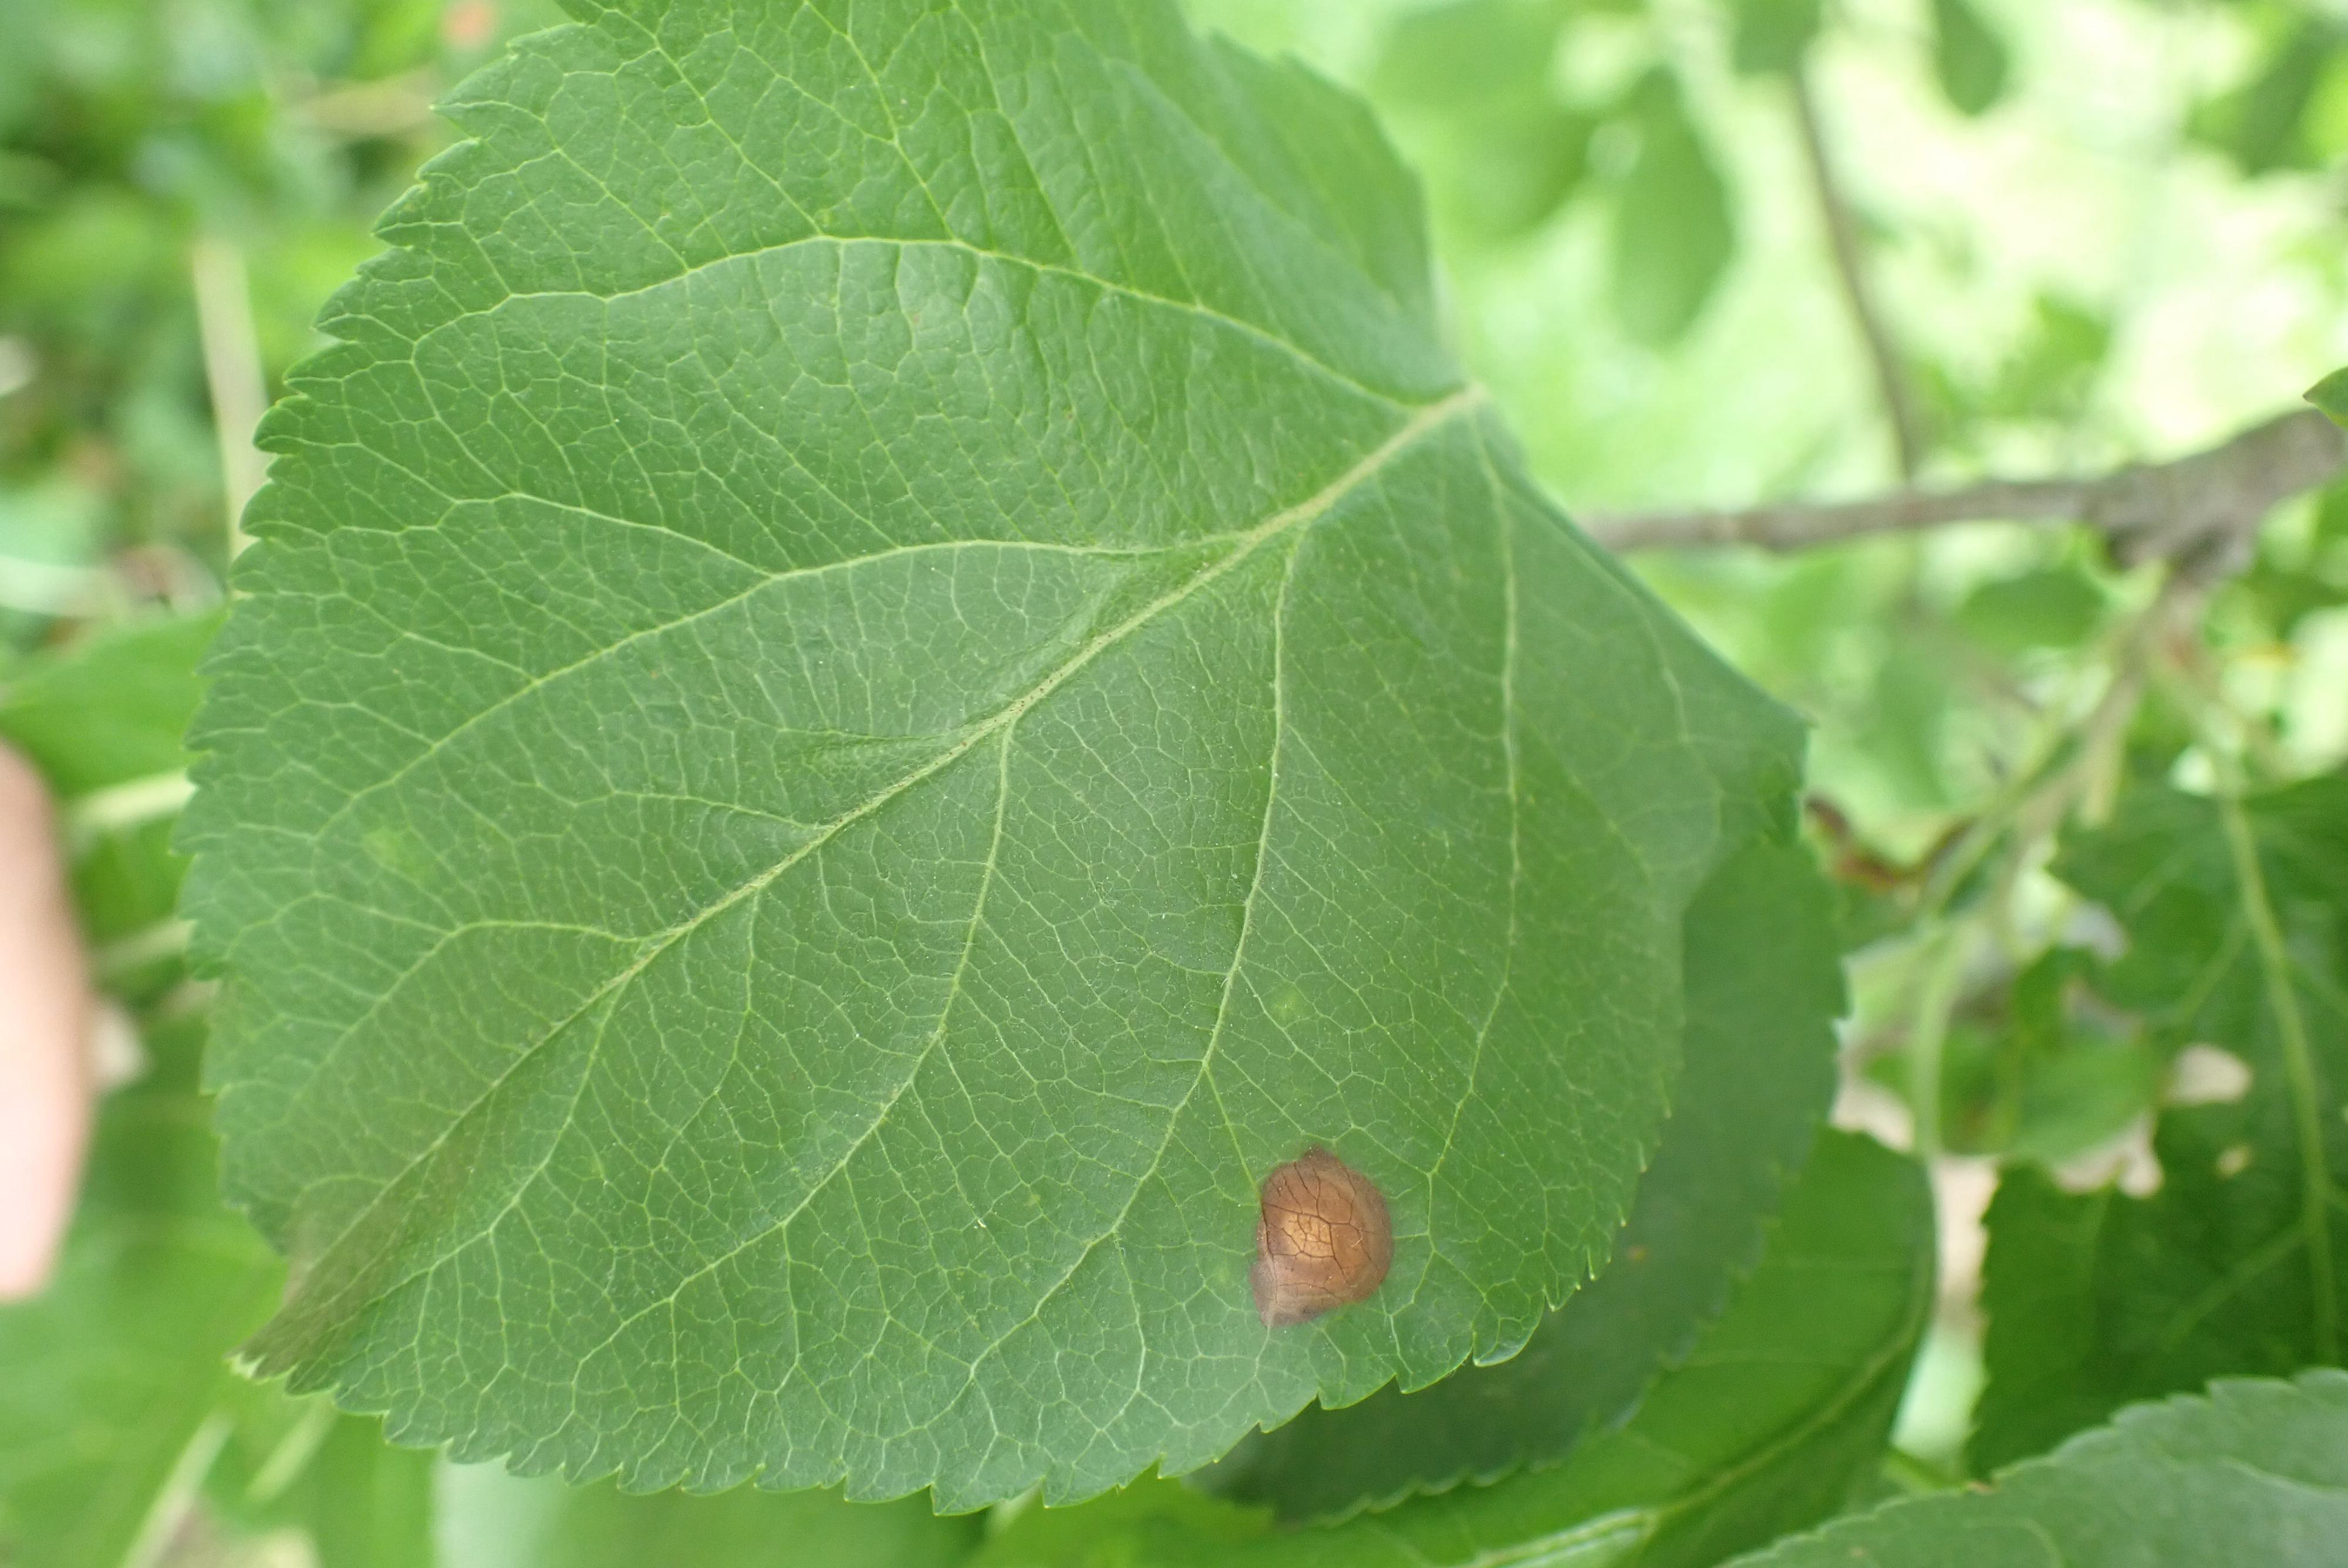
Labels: frog_eye_leaf_spot